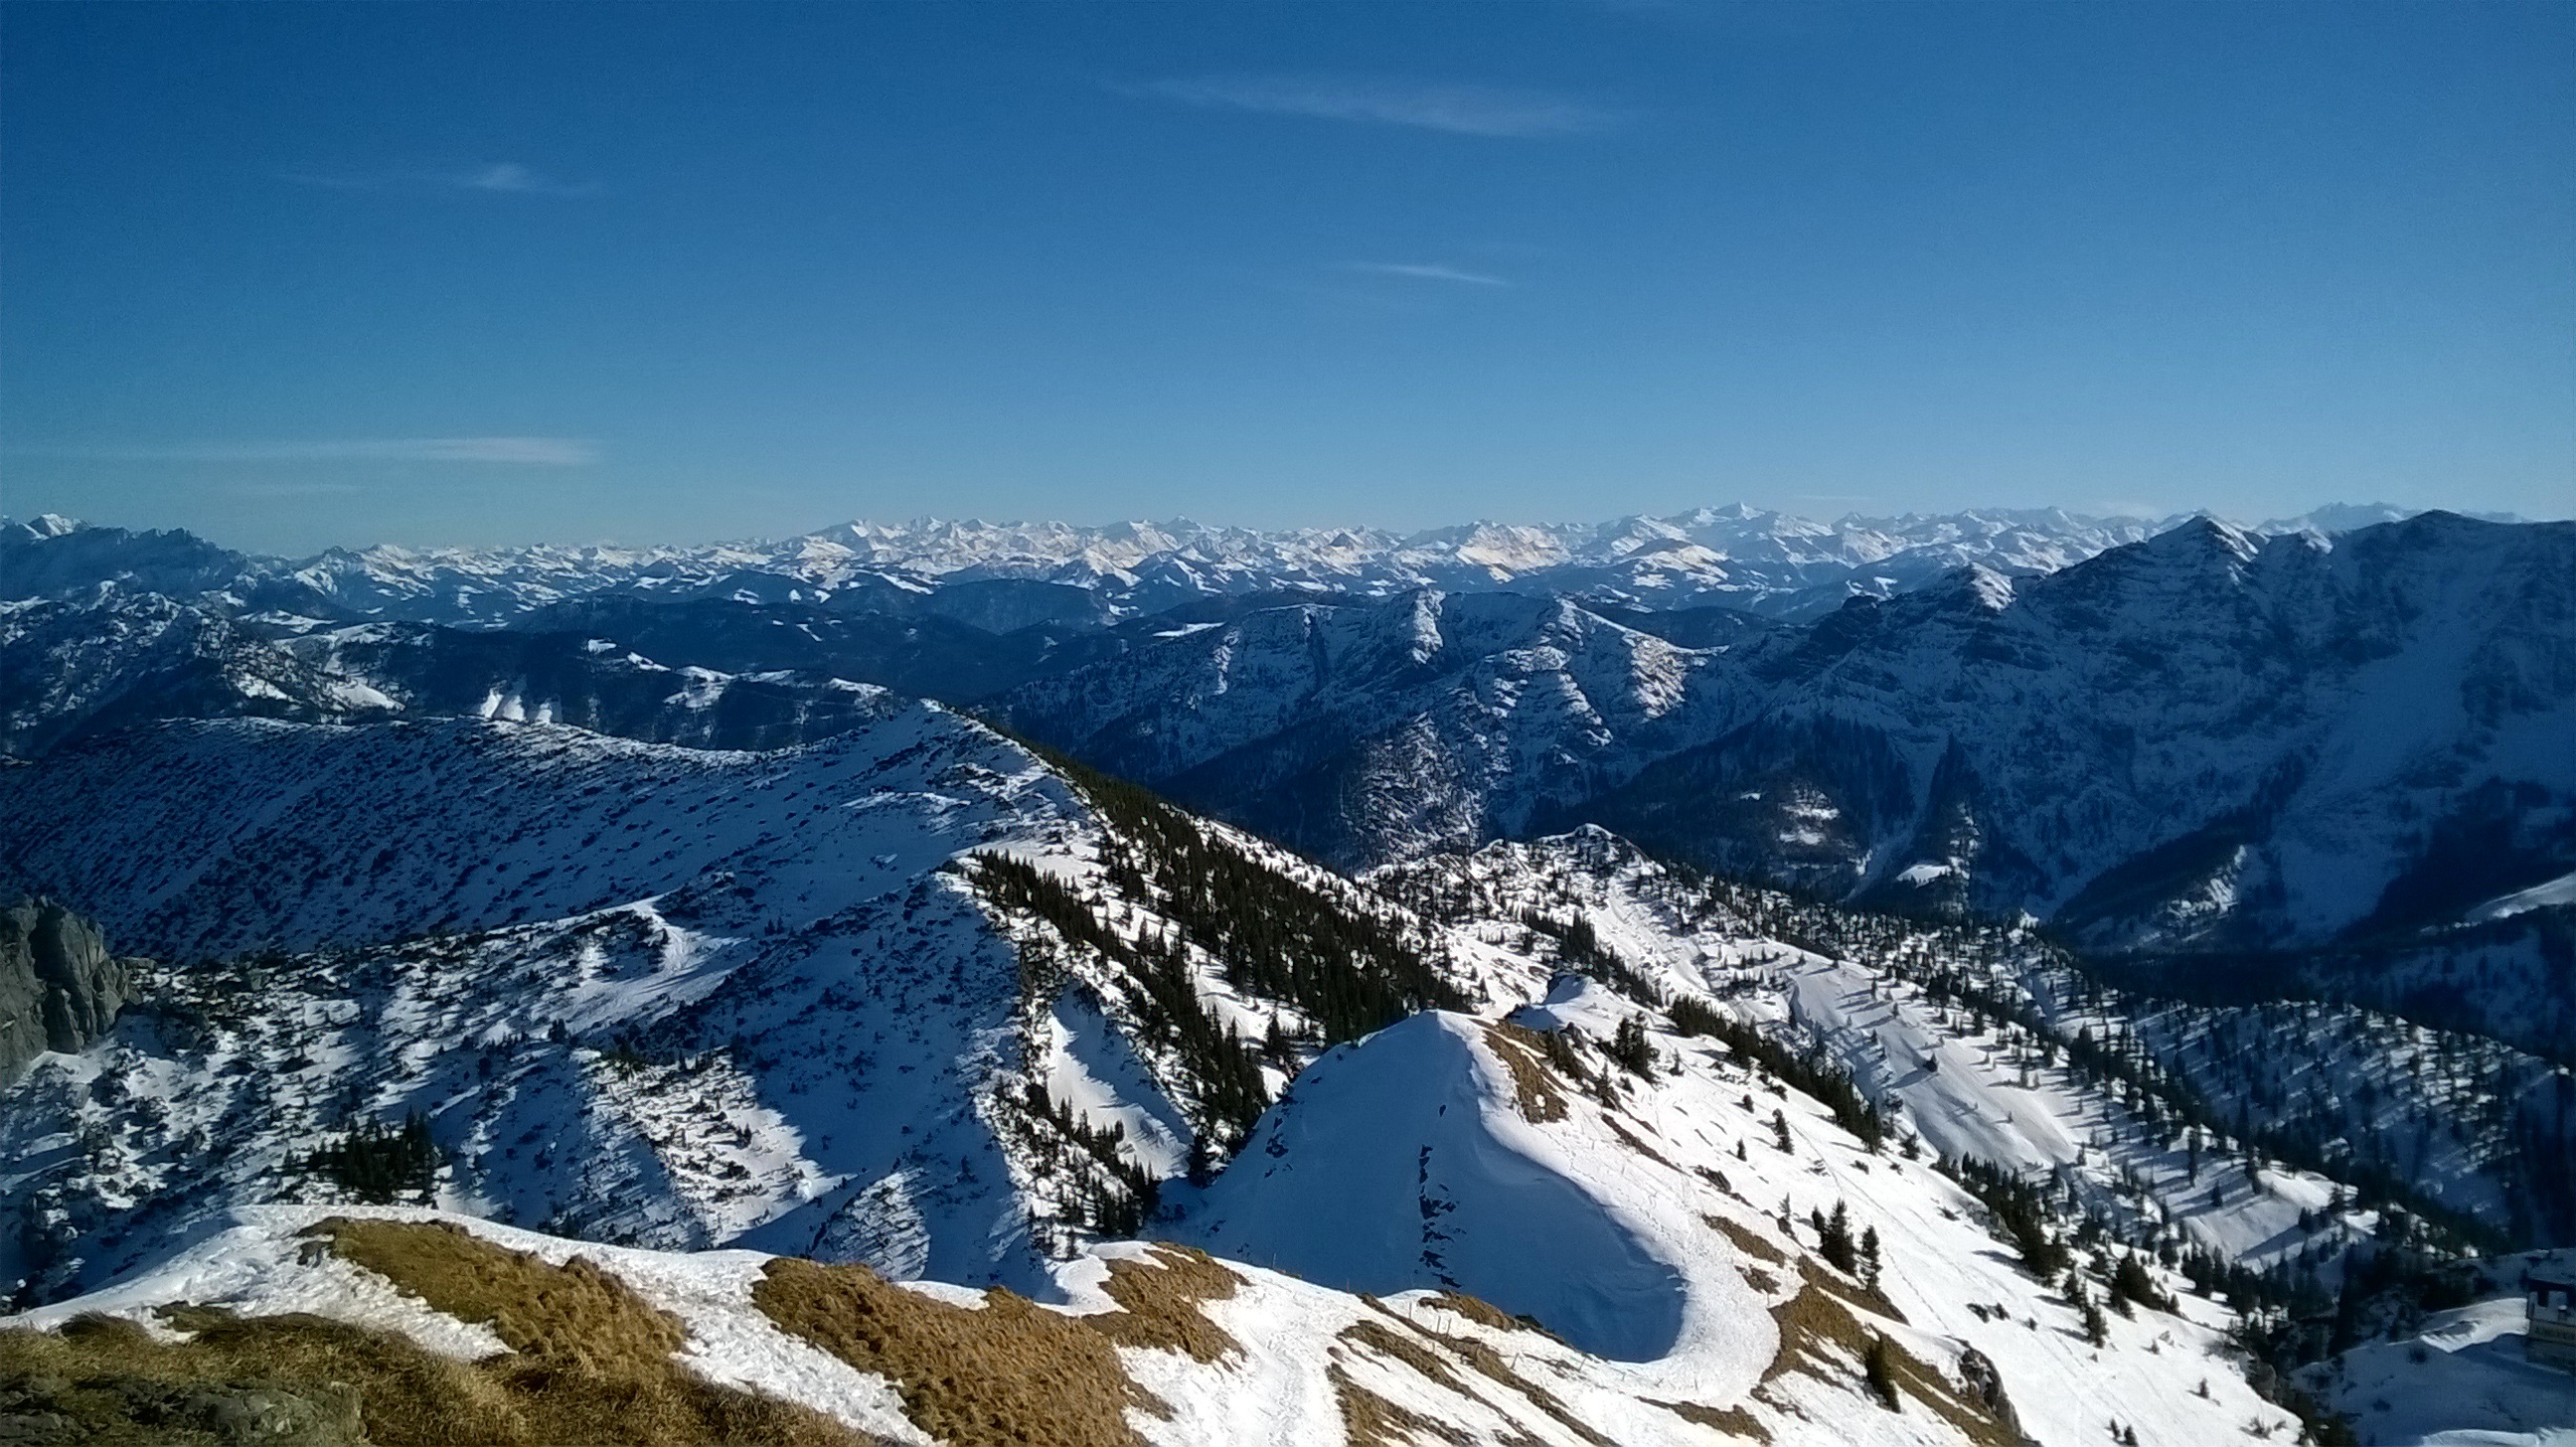
mountain, snow, winter, mountain range, panorama, weather, alpine, season, ridge, summit, austria, massif, mountains, alps, plateau, cirque, piste, landform, mountain pass, ski mountaineering, geographical feature, mountainous landforms, geological phenomenon